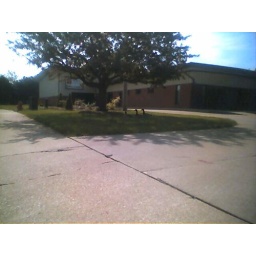
There are 3 ducks sitting under the crabapple tree.